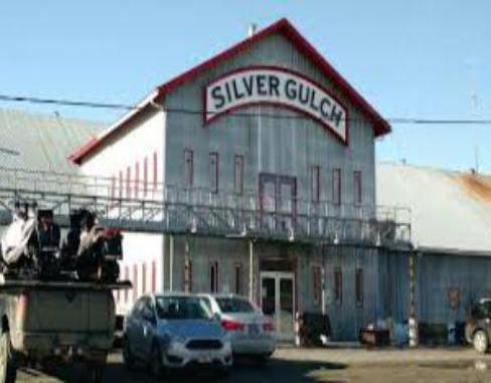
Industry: Food